Diana Vaisman

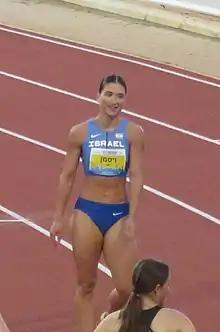
Vaisman in 2022

Diana Vaisman (or Weissman, ; , born 23 July 1998) is a Belarusian-born Israeli track and field athlete and sprinter. She holds the Israeli national record in the 100 metre sprint.